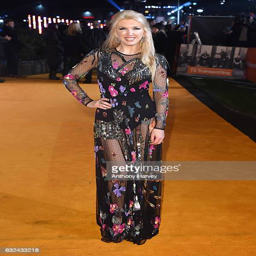
actor attends the world premiere